Izanami

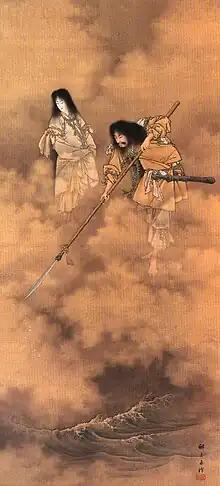
. Painting by Kobayashi Eitaku, 1880-90 (MFA, Boston). Izanagi with the spear to the right, Izanami to the left.

, formally referred to with the honorific , is the creator of both creation and death in Japanese mythology, as well as the Shinto mother goddess. She and her brother-husband Izanagi are the last of the seven generations of primordial deities that manifested after the formation of heaven and earth. Izanami and Izanagi are held to be the creators of the Japanese archipelago and the progenitors of many deities, which include the sun goddess Amaterasu, the moon deity Tsukuyomi and the storm god Susanoo. In mythology, she is the direct ancestor of the Japanese imperial family. In Shinto and Japanese mythology, Izanami gave humans death, so she is sometimes seen as a shinigami.